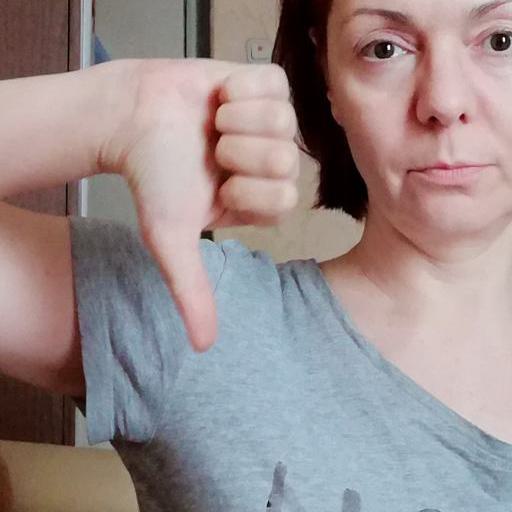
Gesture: dislike